Stronger Than Death (1920 film)

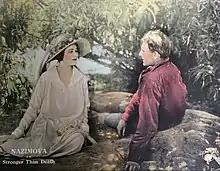
Lobby card

Stronger Than Death is a 1920 American silent romantic drama film directed by Herbert Blaché and produced by and starring Alla Nazimova. It was distributed by Metro Pictures.